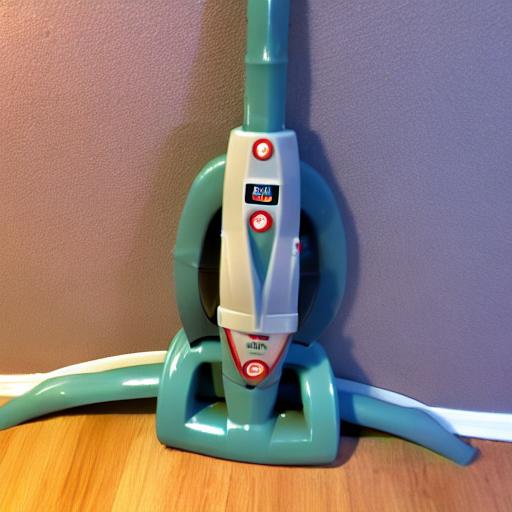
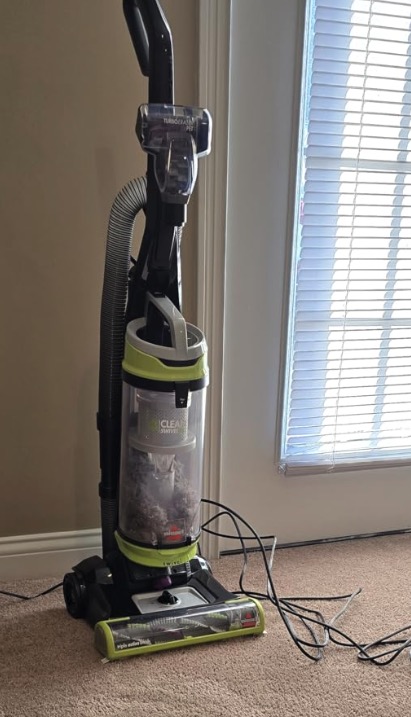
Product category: items_vacuum
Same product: no